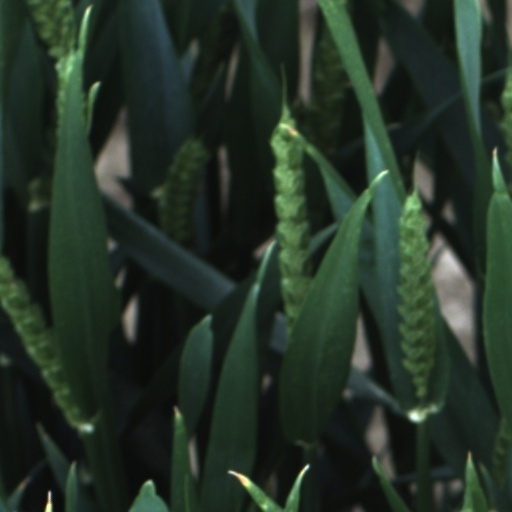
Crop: wheat